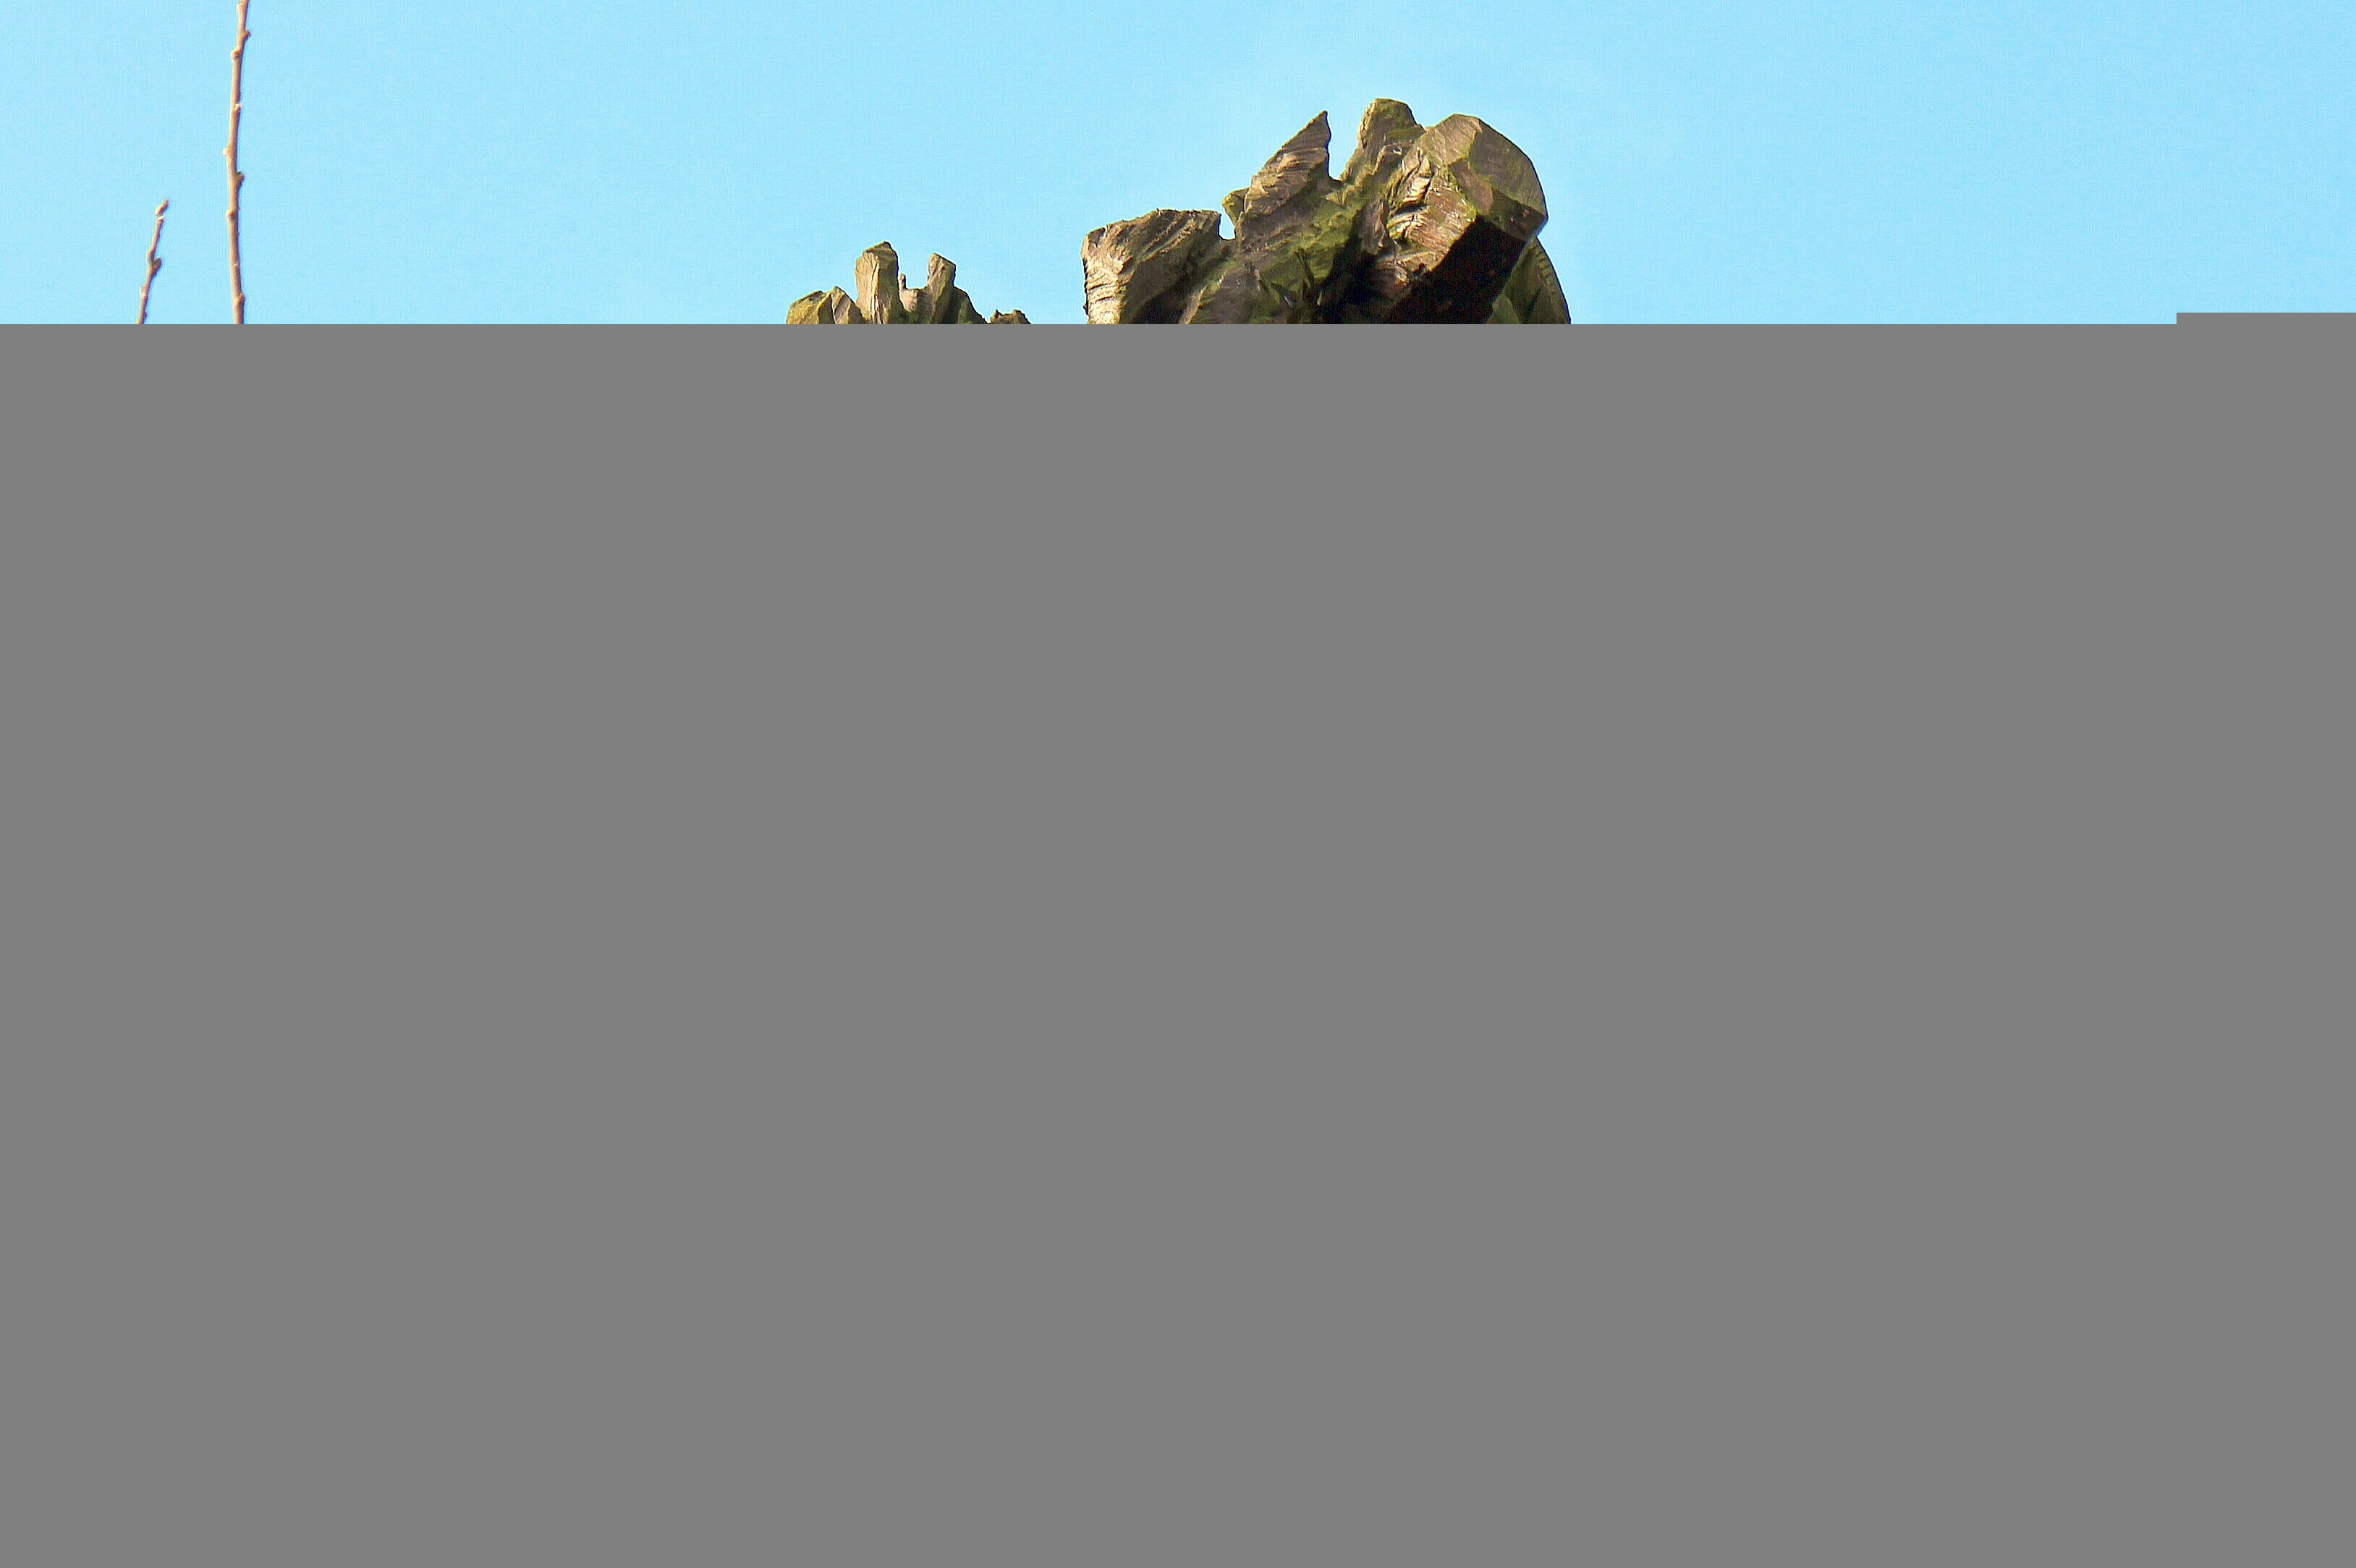
wood, skyscraper, live, line, column, symbol, human, artwork, product, sad, sculpture, art, psychology, jesus, expression, pain, shape, chainsaw, mourning, sculptor, wood art, frustration, defenseless, man made object, wood sculptor, andreas kuhnlein, nonresistance